Self Esteem (musician)

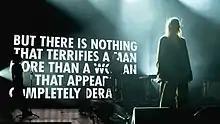
"I'm Fine" voice note, as stage backdrop, September 2021

Self Esteem members coordinate their clothing at live shows often wearing identical slogan t-shirts (see below) and on occasions in Sheffield Wednesday shirts. Taylor has worn notable outfits at Glastonbury performances – in 2019, a dress made from Boots Advantage (loyalty) cards, and in 2022 a corset with a bra shaped like the domes of Sheffield's Meadowhall shopping centre. In December 2023 she released a limited edition t-shirt depicting the Meadowhall corset, to raise money for breast cancer charity Breast Cancer Now.